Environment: real
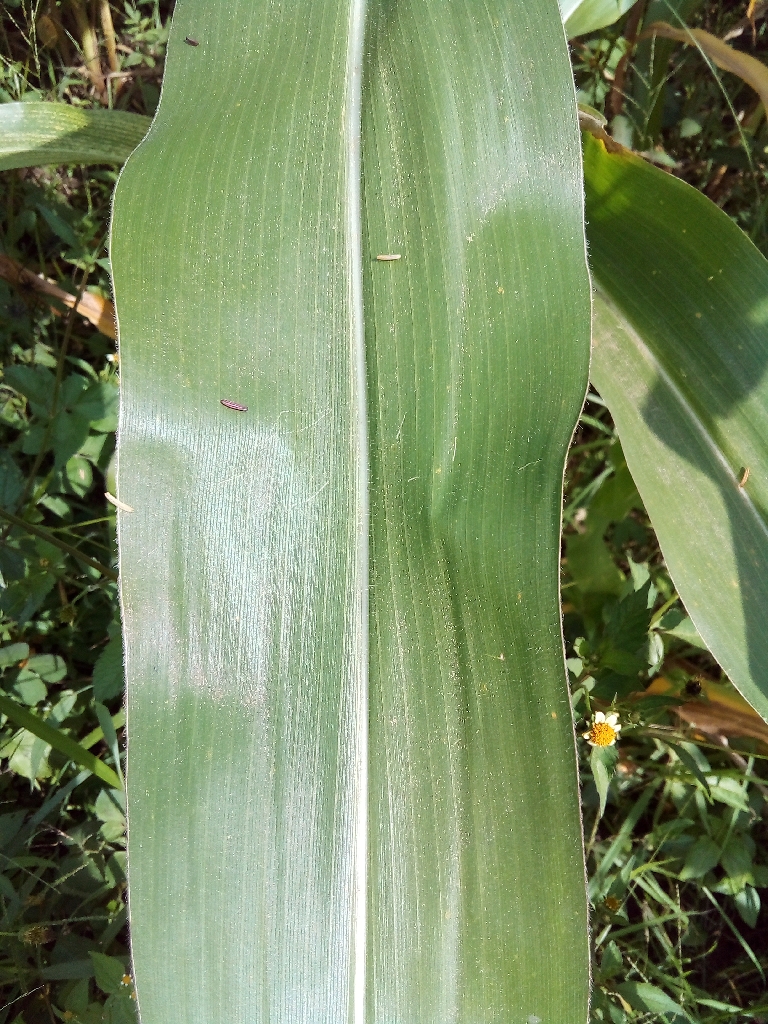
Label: healthy